Madhya Pradesh Congress Committee

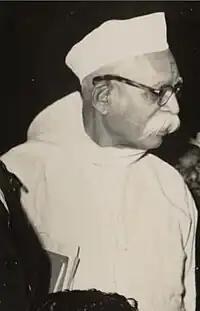
Ravishankar Shukla

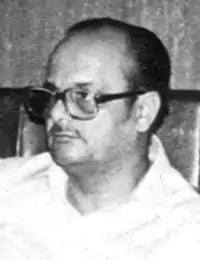
Arjun Singh

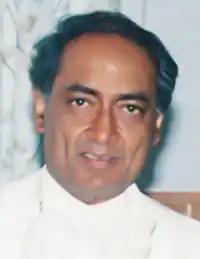
Digvijaya Singh

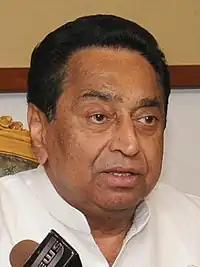
Kamal Nath

Madhya Pradesh Vikas Congress was a faction in the Congress Party from 1996 to 1998. MPVC was founded by former aviation minister Madhavrao Scindia, after he was refused an INC ticket for the 1996 Lok Sabha elections.